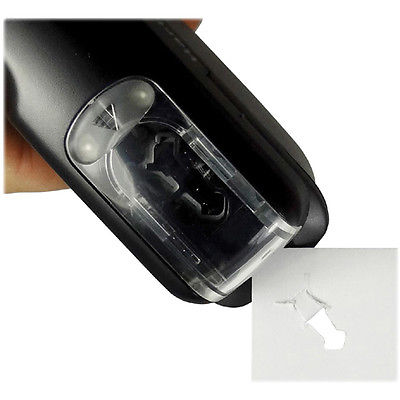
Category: stapler